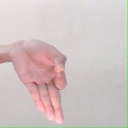
अक्षर: ज्ञ